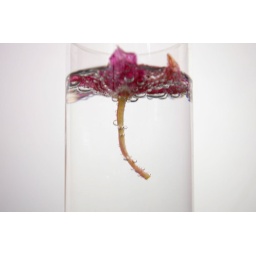
flower in a glass